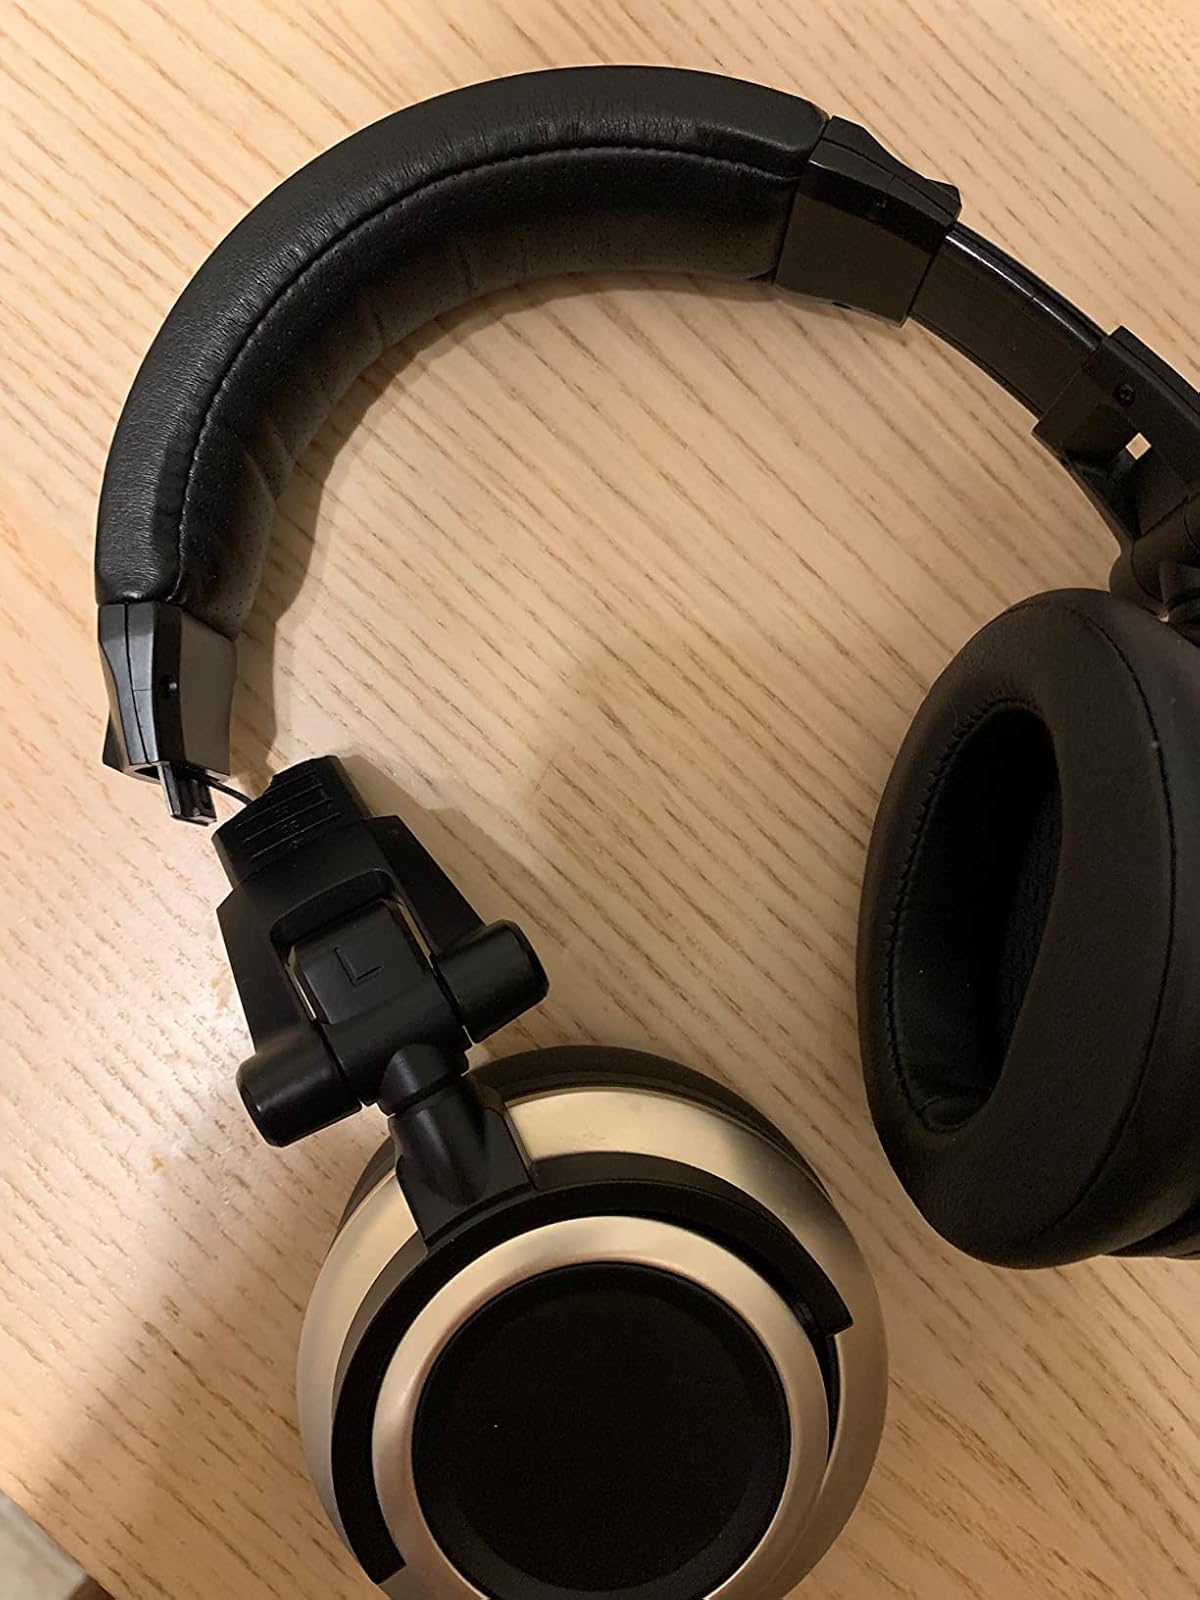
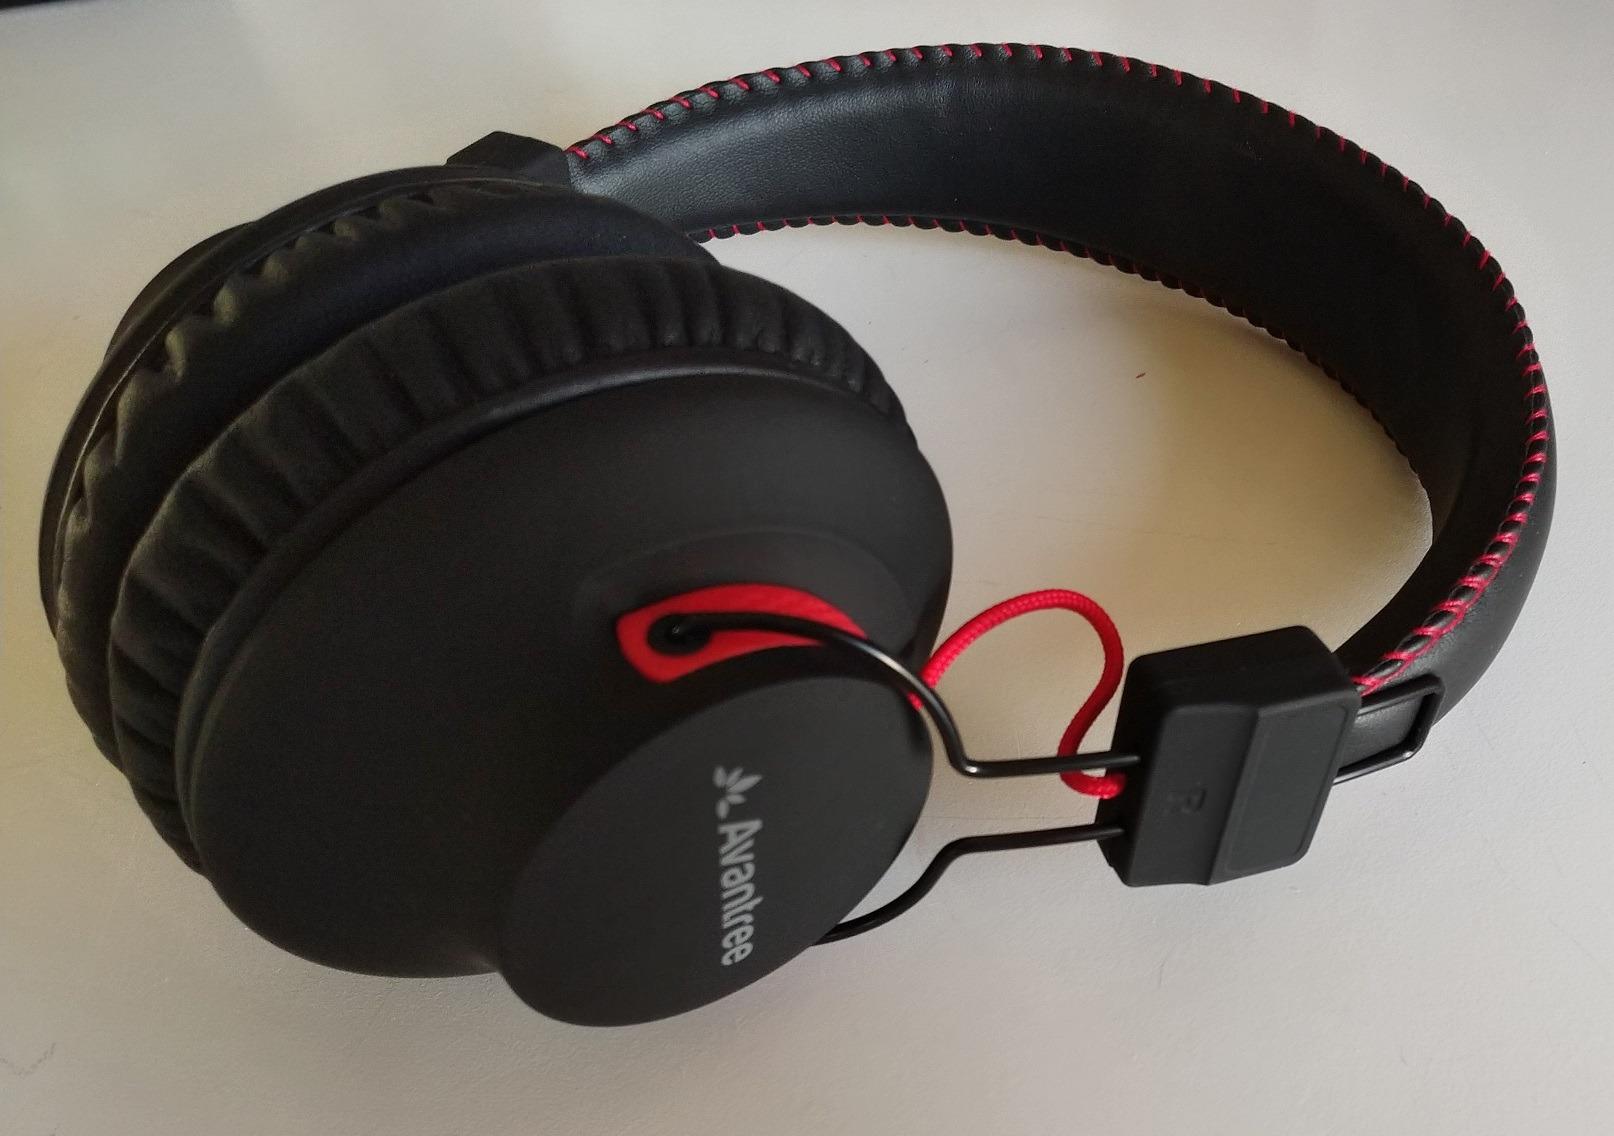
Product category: headphones
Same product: no